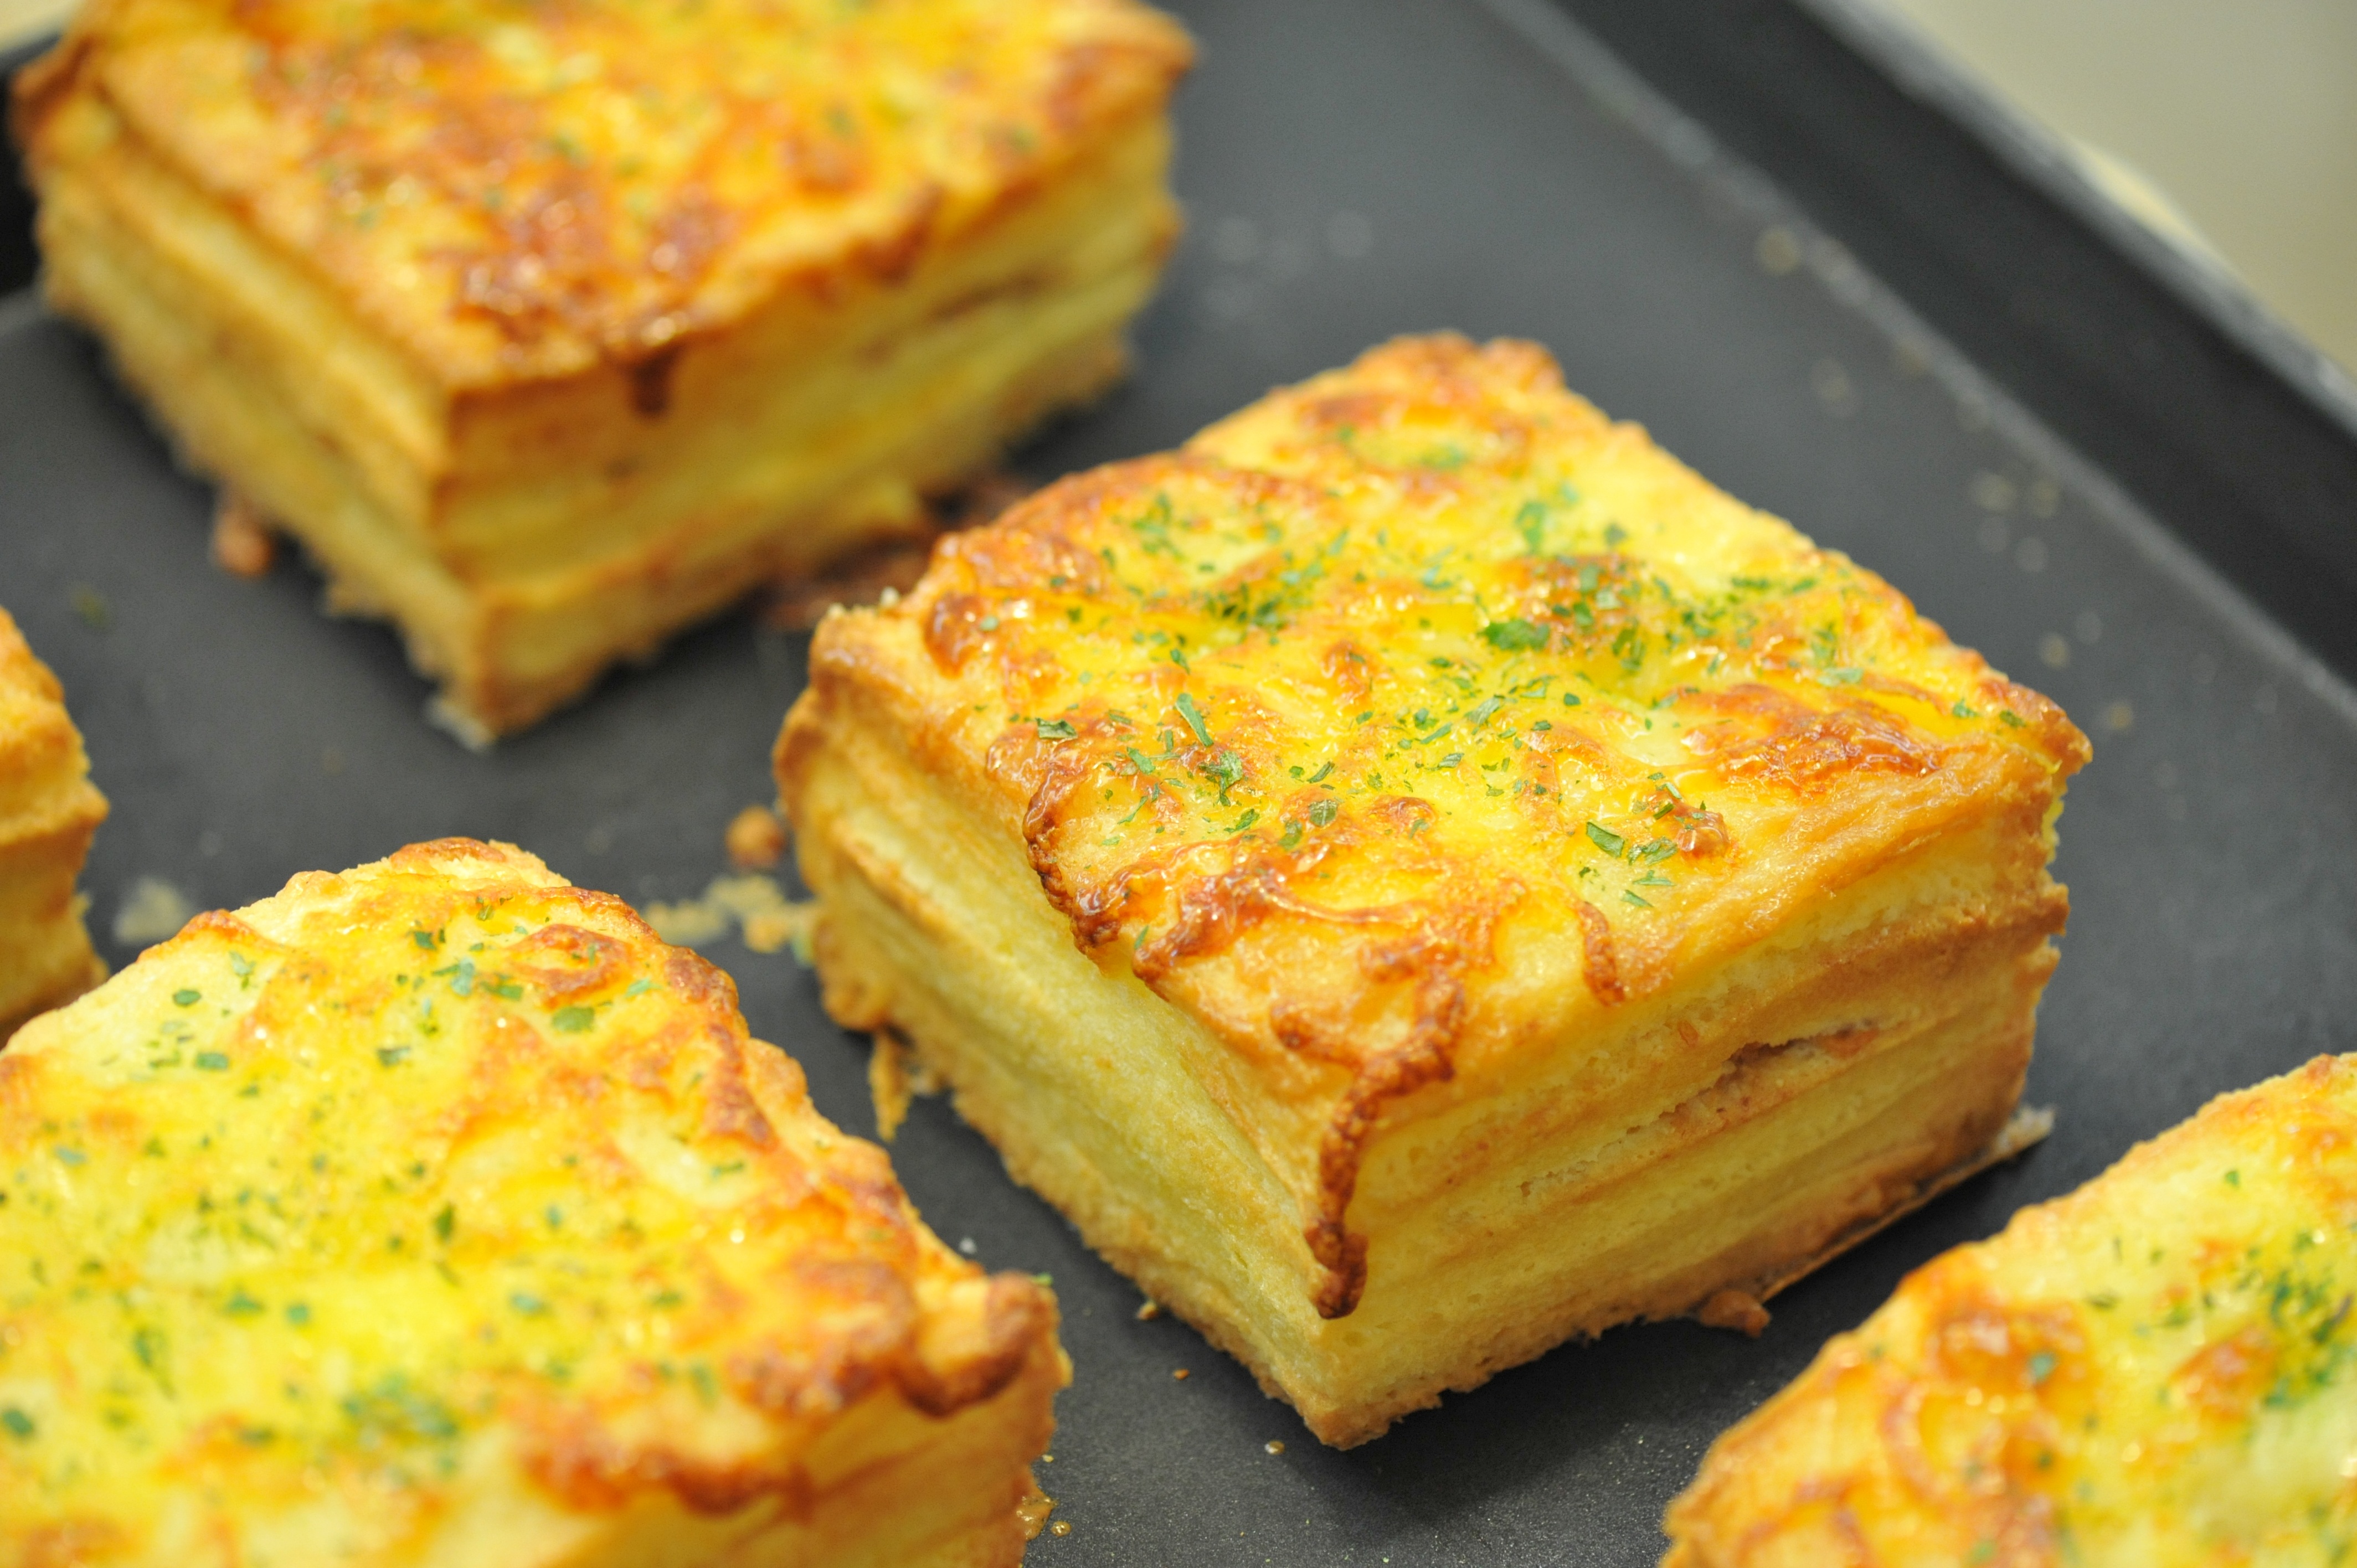
dish, meal, food, produce, vegetable, breakfast, baking, cuisine, pastry, sandwich, quiche, vegetarian food, catering, baked goods, west point, western style, omelette, frittata, tortilla de patatas, potato pancake, jeon, murtabak